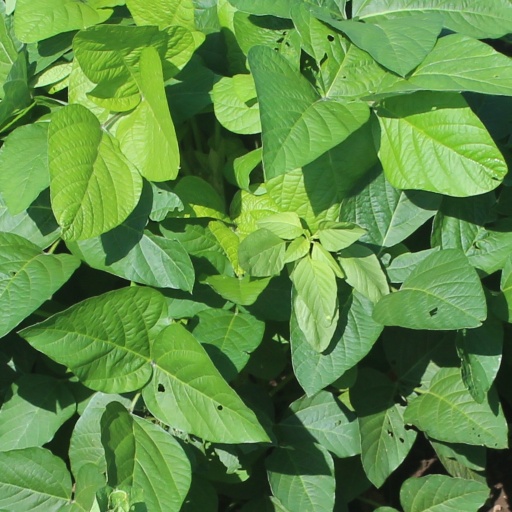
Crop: soybean